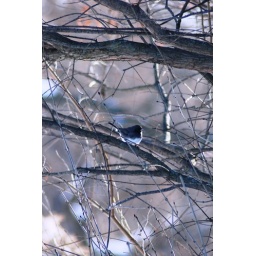
Black and white bird in tree